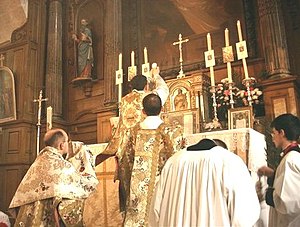
Katolske Kirke i Danmark / Historie
Katolsk gudstjeneste.
Den Katolske Kirke i Danmark er den romerskkatolske kirkes organisation for Danmark. Den dækker hele Danmarks område, og er en sammenslutning af lokale katolske samfund, i alt 45 sogne, der er samlet under en enkelt biskops jurisdiktion. Den Katolske Kirke i Danmark er direkte underlagt pavens universelle jurisdiktion.